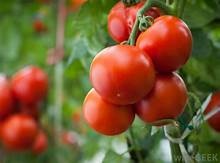
Label: tomato